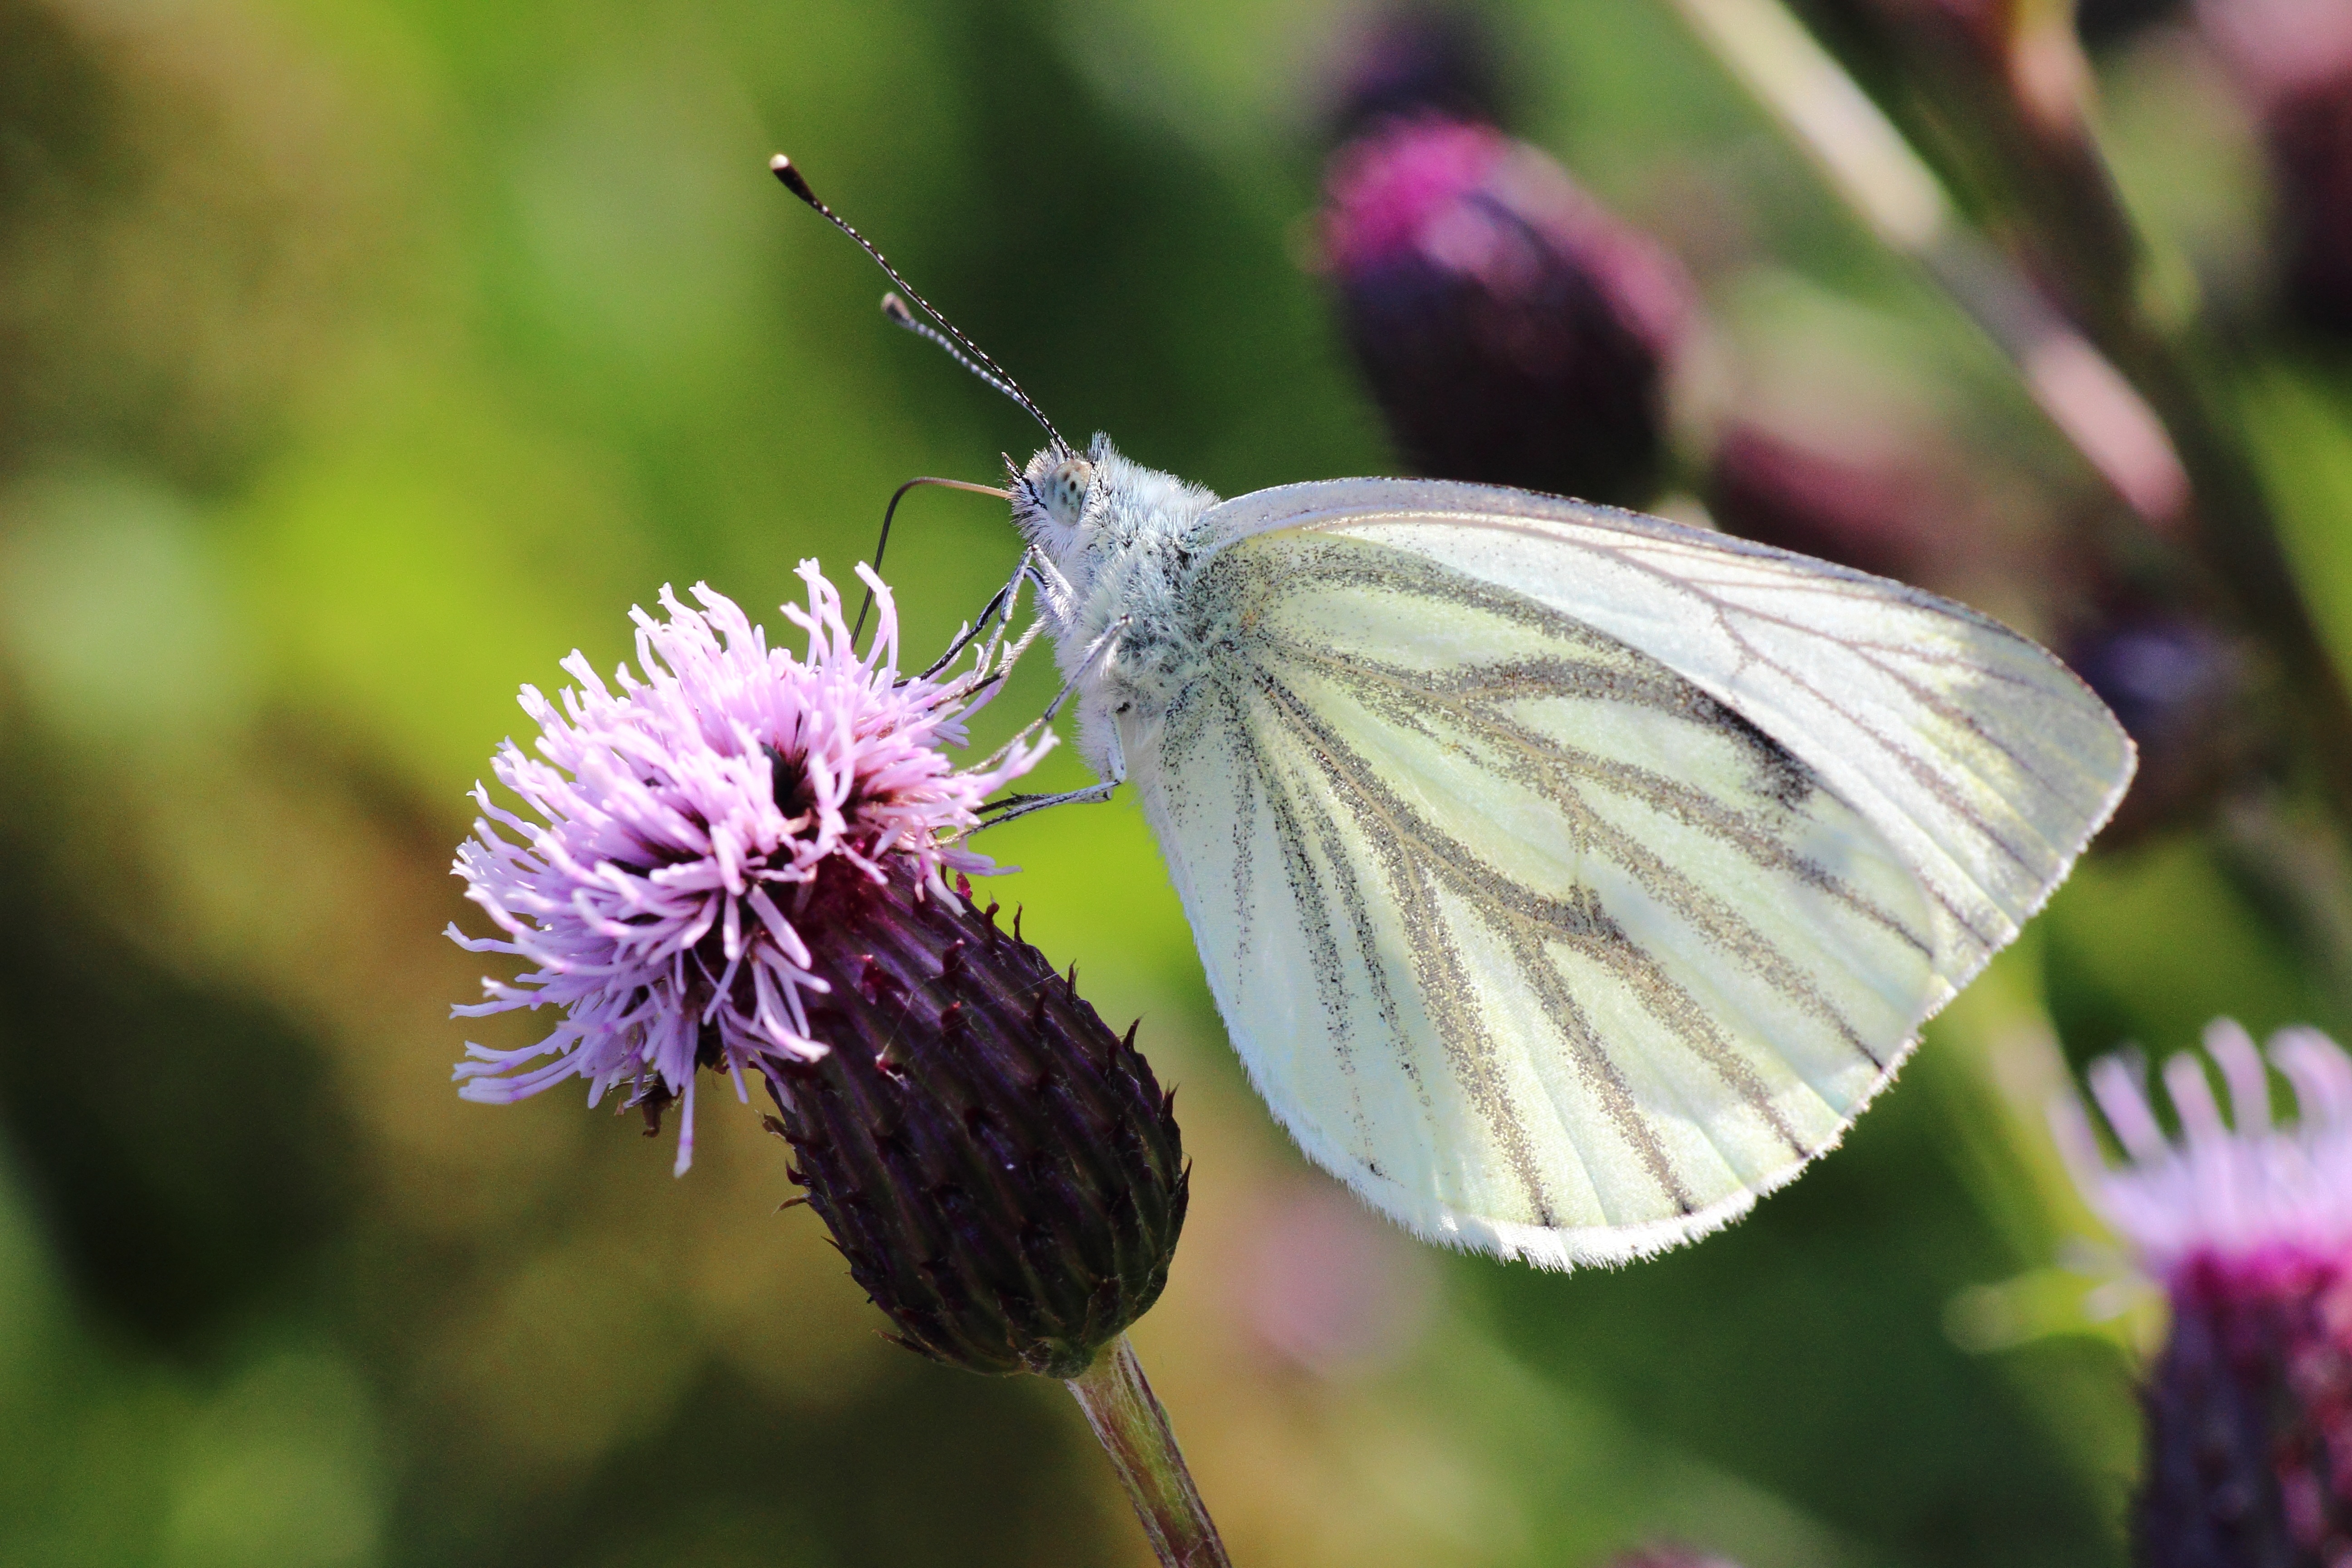
nature, blossom, plant, photography, flower, petal, bloom, insect, macro, botany, butterfly, close, flora, fauna, invertebrate, wildflower, close up, thistle, butterflies, nectar, pieridae, macro photography, arthropod, thistle flower, pollinator, white ling, moths and butterflies, lycaenid, brush footed butterfly, colias, cabbage butterfly